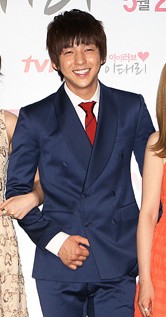
คิม คี-บ็อม

| name = คิม คี-บ็อม
| image = Kim Ki-Bum from acrofan.jpg
| caption = คิม คี-บ็อม ในปี 2012
| native_name = 김기범
| birth_name = คิม คี-บ็อม
| birth_place = เขตคังนัม โซล เกาหลีใต้
| years_active = 2004–ปัจจุบัน
| module = Infobox musical artist| embed=yes
| instrument = เสียงร้อง
| years_active = 2005–2009 ตามสัญญา: จนถึง 2015
| module2 = Infobox Korean name
| child = yes
| color = khaki
| title = Korean name
| rr = Gim Gibeom
| mr = Kim Kibŏm
| ค่าย =
คิม คีบ็อม (; ; เกิด 21 สิงหาคม ค.ศ. 1987) หรือที่รู้จักกันในชื่อ คีบ็อม เป็นนักแสดงและนักร้องชาวเกาหลีใต้ อดีตสมาชิกของซูเปอร์จูเนียร์ หลังจากการออกสตูดิโออัลบั้มชุดที่สาม "Sorry, Sorry" ในปี 2009 คิมได้ประกาศลาออกจากวงเพื่อมุ่งหน้าสู่อาชีพนักแสดง ในปี 2015 คิมประกาศว่าเขาสิ้นสุดสัญญากับเอสเอ็ม เอนเตอร์เทนเม้นท์และออกจากวง คิมเปิดตัวทางโทรทัศน์ในละครโทรทัศน์เกาหลีเรื่อง "April Kiss|เมษาร้อน รอจุ๊บรัก" ในปี 2004
== ประวัติ ==
==== ชีวิตช่วงแรก ====
คีบ็อมเกิดที่โซล ประเทศเกาหลีใต้ เขามีน้องสาวหนึ่งคนคือ "คิม เซฮี" และเขายังมีฐานะเป็นลูกพี่ลูกน้องกับ "ชิน ดงอุค" นักแสดงและนายแบบชื่อดัง เมื่อมีอายุได้ 11 ปี คีบ็อมและครอบครัวได้ย้ายไป ลอสแอนเจลิส รัฐแคลิฟอร์เนีย ประเทศสหรัฐอเมริกา ซึ่งที่นั่น เขาได้เข้าศึกษาที่ Santa Monica High School
ในปี ค.ศ. 2002 คีบ็อมถูกค้นพบโดยแมวมองจากเกาหลีใต้ ผู้ซึ่งแนะนำให้เขาเข้าร่วมการทดสอบ "the Starlight Casting System" ซึ่งจัดขึ้นโดยเอสเอ็ม เอนเตอร์เทนเม้นท์ ค่ายเพลงยักษ์ใหญ่ของประเทศเกาหลีใต้ หลังจากนั้นไม่นานคีบ็อมได้เซ็นต์สัญญากับทางเอสเอ็ม เอนเตอร์เทนเม้นท์ และกลายเป็นศิลปินฝึกหัดของทางค่าย โดยได้ฝึกหัดการขับร้อง การแสดง การเต้น ตลอดจนความสามารถในด้านอื่นๆ เช่น การเป็นพิธีกร และการถ่ายแบบ คีบ็อมให้ความสนใจในส่วนของการแสดงมากที่สุด
ถึงแม้ว่า คีบ็อมจะต้องอาศัยที่โซลสำหรับหน้าที่ในการเป็นศิลปินฝึกหัด แต่เขาก็ได้เดินทางกลับไปลอสแอนเจลิสเป็นครั้งคราวเพื่อเยี่ยมเยียนครอบครัว และเข้าเรียน
==== หน้าที่การงานในด้านการแสดงทางโทรทัศน์ ====
คีบ็อมเปิดตัวอย่างเป็นทางการเมื่อวันที่ 21 เมษายน ค.ศ. 2004 ในละครทางโทรทัศน์เรื่อง "April Kiss" โดยรับบทเป็นตัวละครวัยเด็กของ ฮัน จุงวู ก่อนจะได้รับบทสำคัญในเรื่อง "Sharp 2" ร่วมกับ โก อารา และ ฮีชอล|คิม ฮีชอล
หลังจากเปิดตัวร่วมกับซูเปอร์จูเนียร์ในช่วงปลายปี ค.ศ. 2005 คีบ็อมมีโอกาสได้รับบทเล็กๆในละครเรื่อง "Marrying a Millionaire" ทางช่อง MBC และบทนำในละครซิทคอมเรื่อง "Rainbow Romance" ร่วมกับ ฮีชอล|คิม ฮีชอล อีกครั้งหนึ่ง และยังได้ร่วมงานกับนักแสดงสาวร่วมค่ายอย่าง โก อารา อีกครั้งในปี ค.ศ. 2006 ในละครเรื่อง "Snow Flower" ทางช่อง "SBS"
และในปี ค.ศ. 2008 คีบ็อมได้ร่วมแสดงในละครเรื่อง "Chun Ja's Happy Events" ทางสถานีโทรทัศน์ "MBC" หลังจากห่างหายจากผลงานทางจอแก้วไปกว่าปีกว่า คิมคีบ็อม (Kim Ki Bum) รีเทิร์นจอแก้ว รับงานละครสุดหิน หลังจากหายไปนานกว่า 16 เดือน Pingbook.com
==== หน้าที่การงานในด้านการร้องเพลง ====
2005 - 2009 : ซูเปอร์จูเนียร์
ในช่วงต้นปี ค.ศ. 2005 ตัวแทนของคีบ็อมได้ประกาศว่า คีบ็อมจะหันไปเอาดีทางด้านการเป็นนักร้องดูบ้าง โดยร่วมกับสมาชิกอีก 11 คนในนาม "ซูเปอร์จูเนียร์ 05" รุ่นแรกของซูเปอร์จูเนียร์ โดยเปิดตัวเมื่อวันที่ 6 พฤศจิกายน ค.ศ. 2005 ในรายการ "Popular Songs" ทางสถานีโทรทัศน์ "SBS" ของเกาหลีใต้
คีบ็อมมุ่งตัวไปยังงานด้านการแสดง เขาทำกิจกรรมในด้านการร้องเพลงร่วมกับสมาชิกซุปเปอร์จูเนียร์ครั้งสุดท้ายปี 2008 มาในปี 2009 เขาก็ไม่ได้ร่วมโปรโมทเพลง Sorry, Sorry ร่วมกับสมาชิกคนอื่น ๆ แต่เขายังปรากฏตัวร่วมกับสมาชิกทั้งในมิวสิควิดีโอ Sorry, Sorry และ It's You หรือทั้งการมาประเทศไทยในงานเปิดตัว ซุปเปอร์ฟิโน่ ลิมิเต็ดเอดิชั่น และการถ่ายทำโฟโต้บุ๊ค Boys In City 3 ที่ฮ่องกง ซึ่งนับว่าเป็นครั้งสุดท้ายที่สมาชิกทั้ง 13 อยู่ร่วมกันพร้อมหน้าพร้อมตา
2010 - ปัจจุบัน : ซูเปอร์จูเนียร์
ในพฤษภาคม 2010 ก็ยืนยันว่าคิบอมไม่ได้จะมีส่วนร่วมในอัลบั้มที่สี่ Bonamana หรือเพิ่มเติมใด ๆ กิจกรรมซุปเปอร์จูเนียร์จนกว่าจะมีประกาศในขณะที่เขาจะมุ่งเน้นไปที่อาชีพการแสดงของเขา
ปลายปี 2015 คีบอมได้เปิดเผยว่าเขาไม่ได้เป็นสมชิกของซูเปอร์จูเนียร์แล้ว เนื่องจาก สัญาญาของเขาหมดลงแล้ว และ เขา เลือกที่จะไม่ต่อสัญญา
ปัจจุบันคีบ็อมได้มุ่งเน้นไปที่อาชีพนักแสดงของเขา
== ผลงาน ==
==== ผลงานเพลง ====
* ปี ค.ศ. 2005 - อัลบั้ม Super Junior 05 (TWINS)
* ปี ค.ศ. 2007 - อัลบั้ม Don't Don
* ปี ค.ศ. 2009 - อัลบั้ม Sorry Sorry
==== การแสดง ====
==== ภาพยนตร์ ====
==== ละครโทรทัศน์ ====
==== มิวสิกวิดีโอ ====
* 2006: The Grace - My Everything
==== ละครเวที ====
* 2009: A (middle) nap
==== โฆษณา ====
* 2004: KTF
* 2004: C&C phone
* 2004: NF Sonata
* 2004: OLIVE
* 2004: My Chew
* 2004: Ottogi Noddle
* 2004: Elite Uniform
* 2008: 12 Plus Extra Cool(กับซีวอน)
* 2009: LG OZ
== อ้างอิง ==
หมวดหมู่:ไอดอลชายชาวเกาหลีใต้
หมวดหมู่:สมาชิกของซูเปอร์จูเนียร์
หมวดหมู่:นักแสดงเกาหลีใต้
หมวดหมู่:คริสต์ศาสนิกชนนิกายโปรเตสแตนต์ชาวเกาหลีใต้
หมวดหมู่:บุคคลจากโซล
หมวดหมู่:ศิษย์เก่าโรงเรียนนานาชาติเคนต์เกาหลี
หมวดหมู่:แร็ปเปอร์จากโซล
หมวดหมู่:นักแสดงชายจากโซล